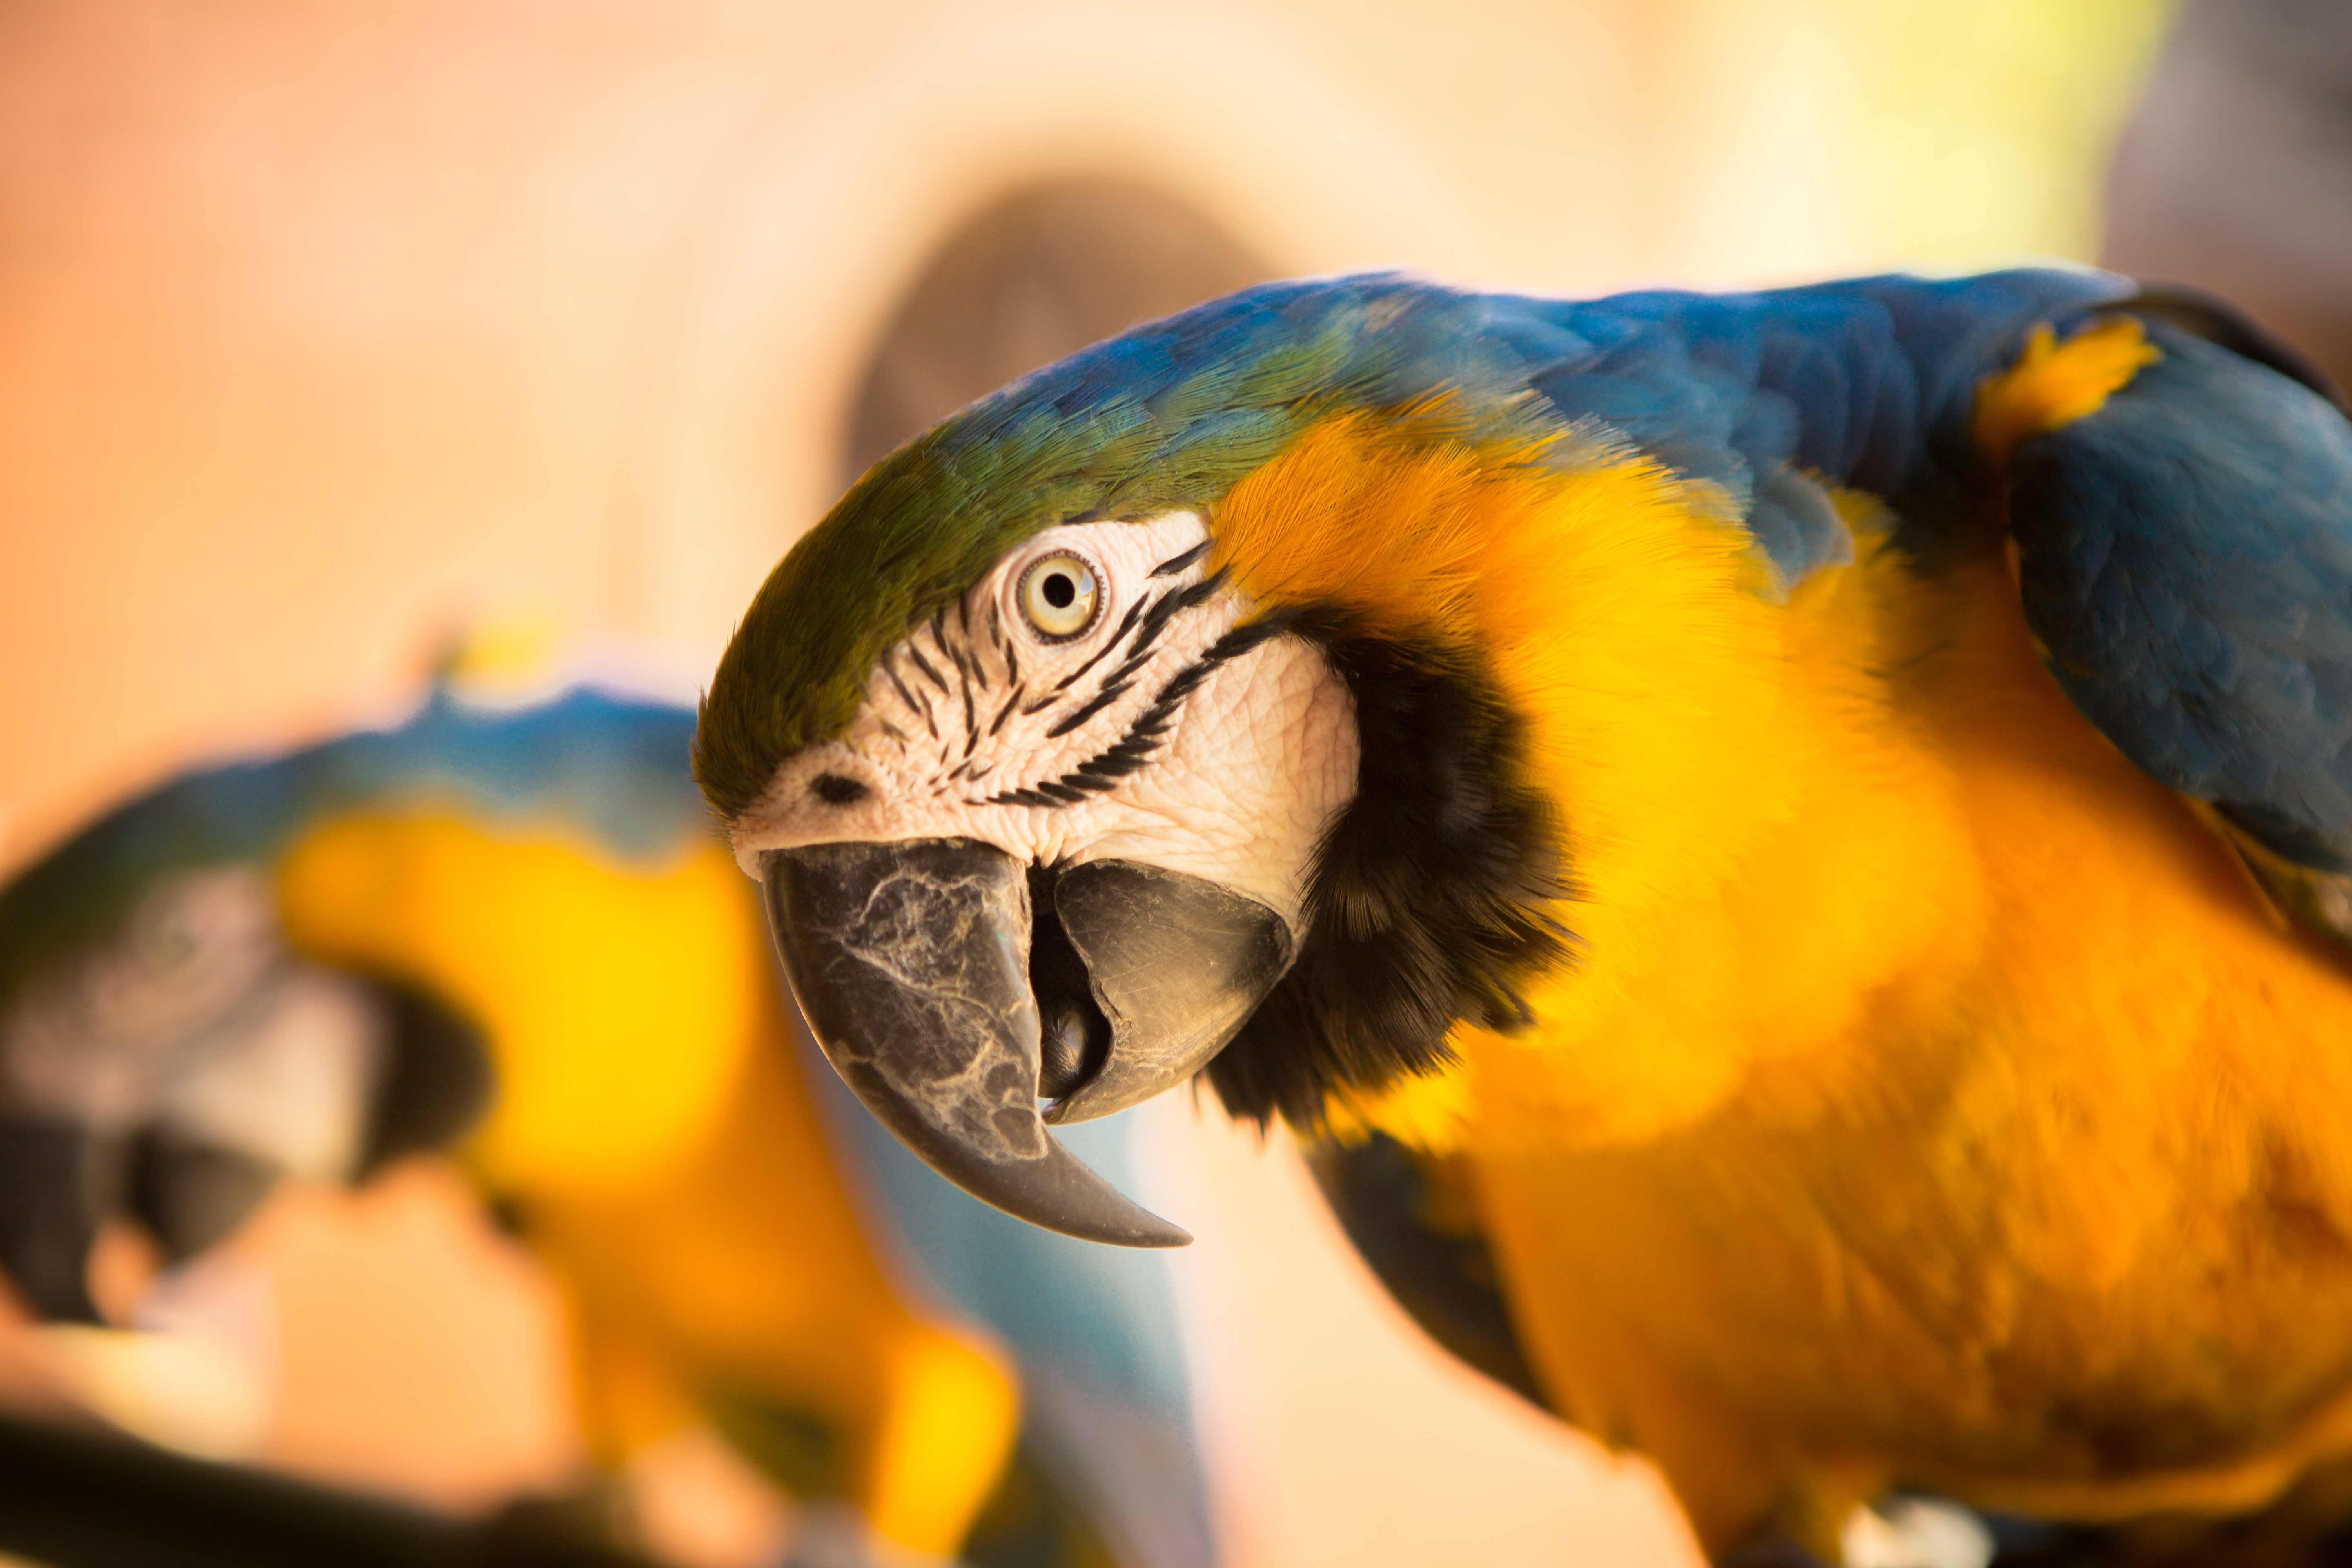
bird, animal, cute, wildlife, pet, beak, color, yellow, fauna, plumage, macaw, close up, feathers, vertebrate, parrot, common pet parakeet